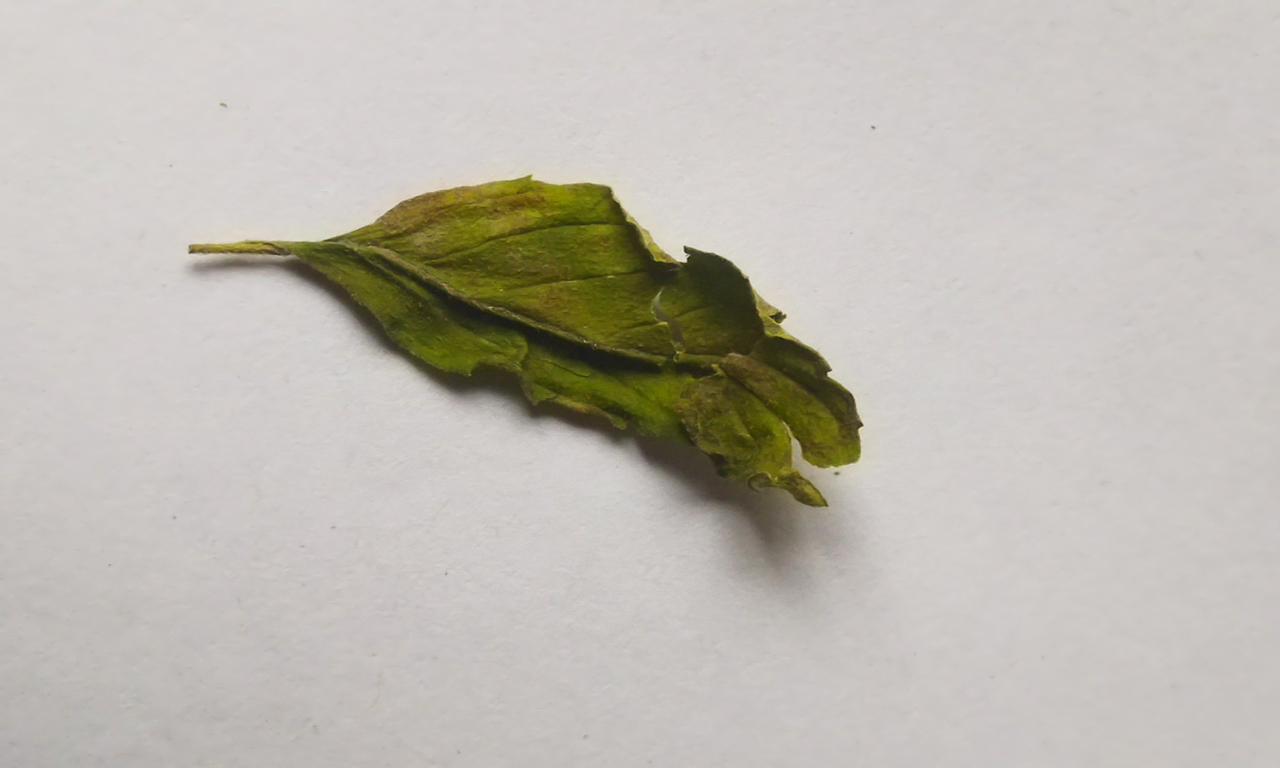
Label: Spoiled